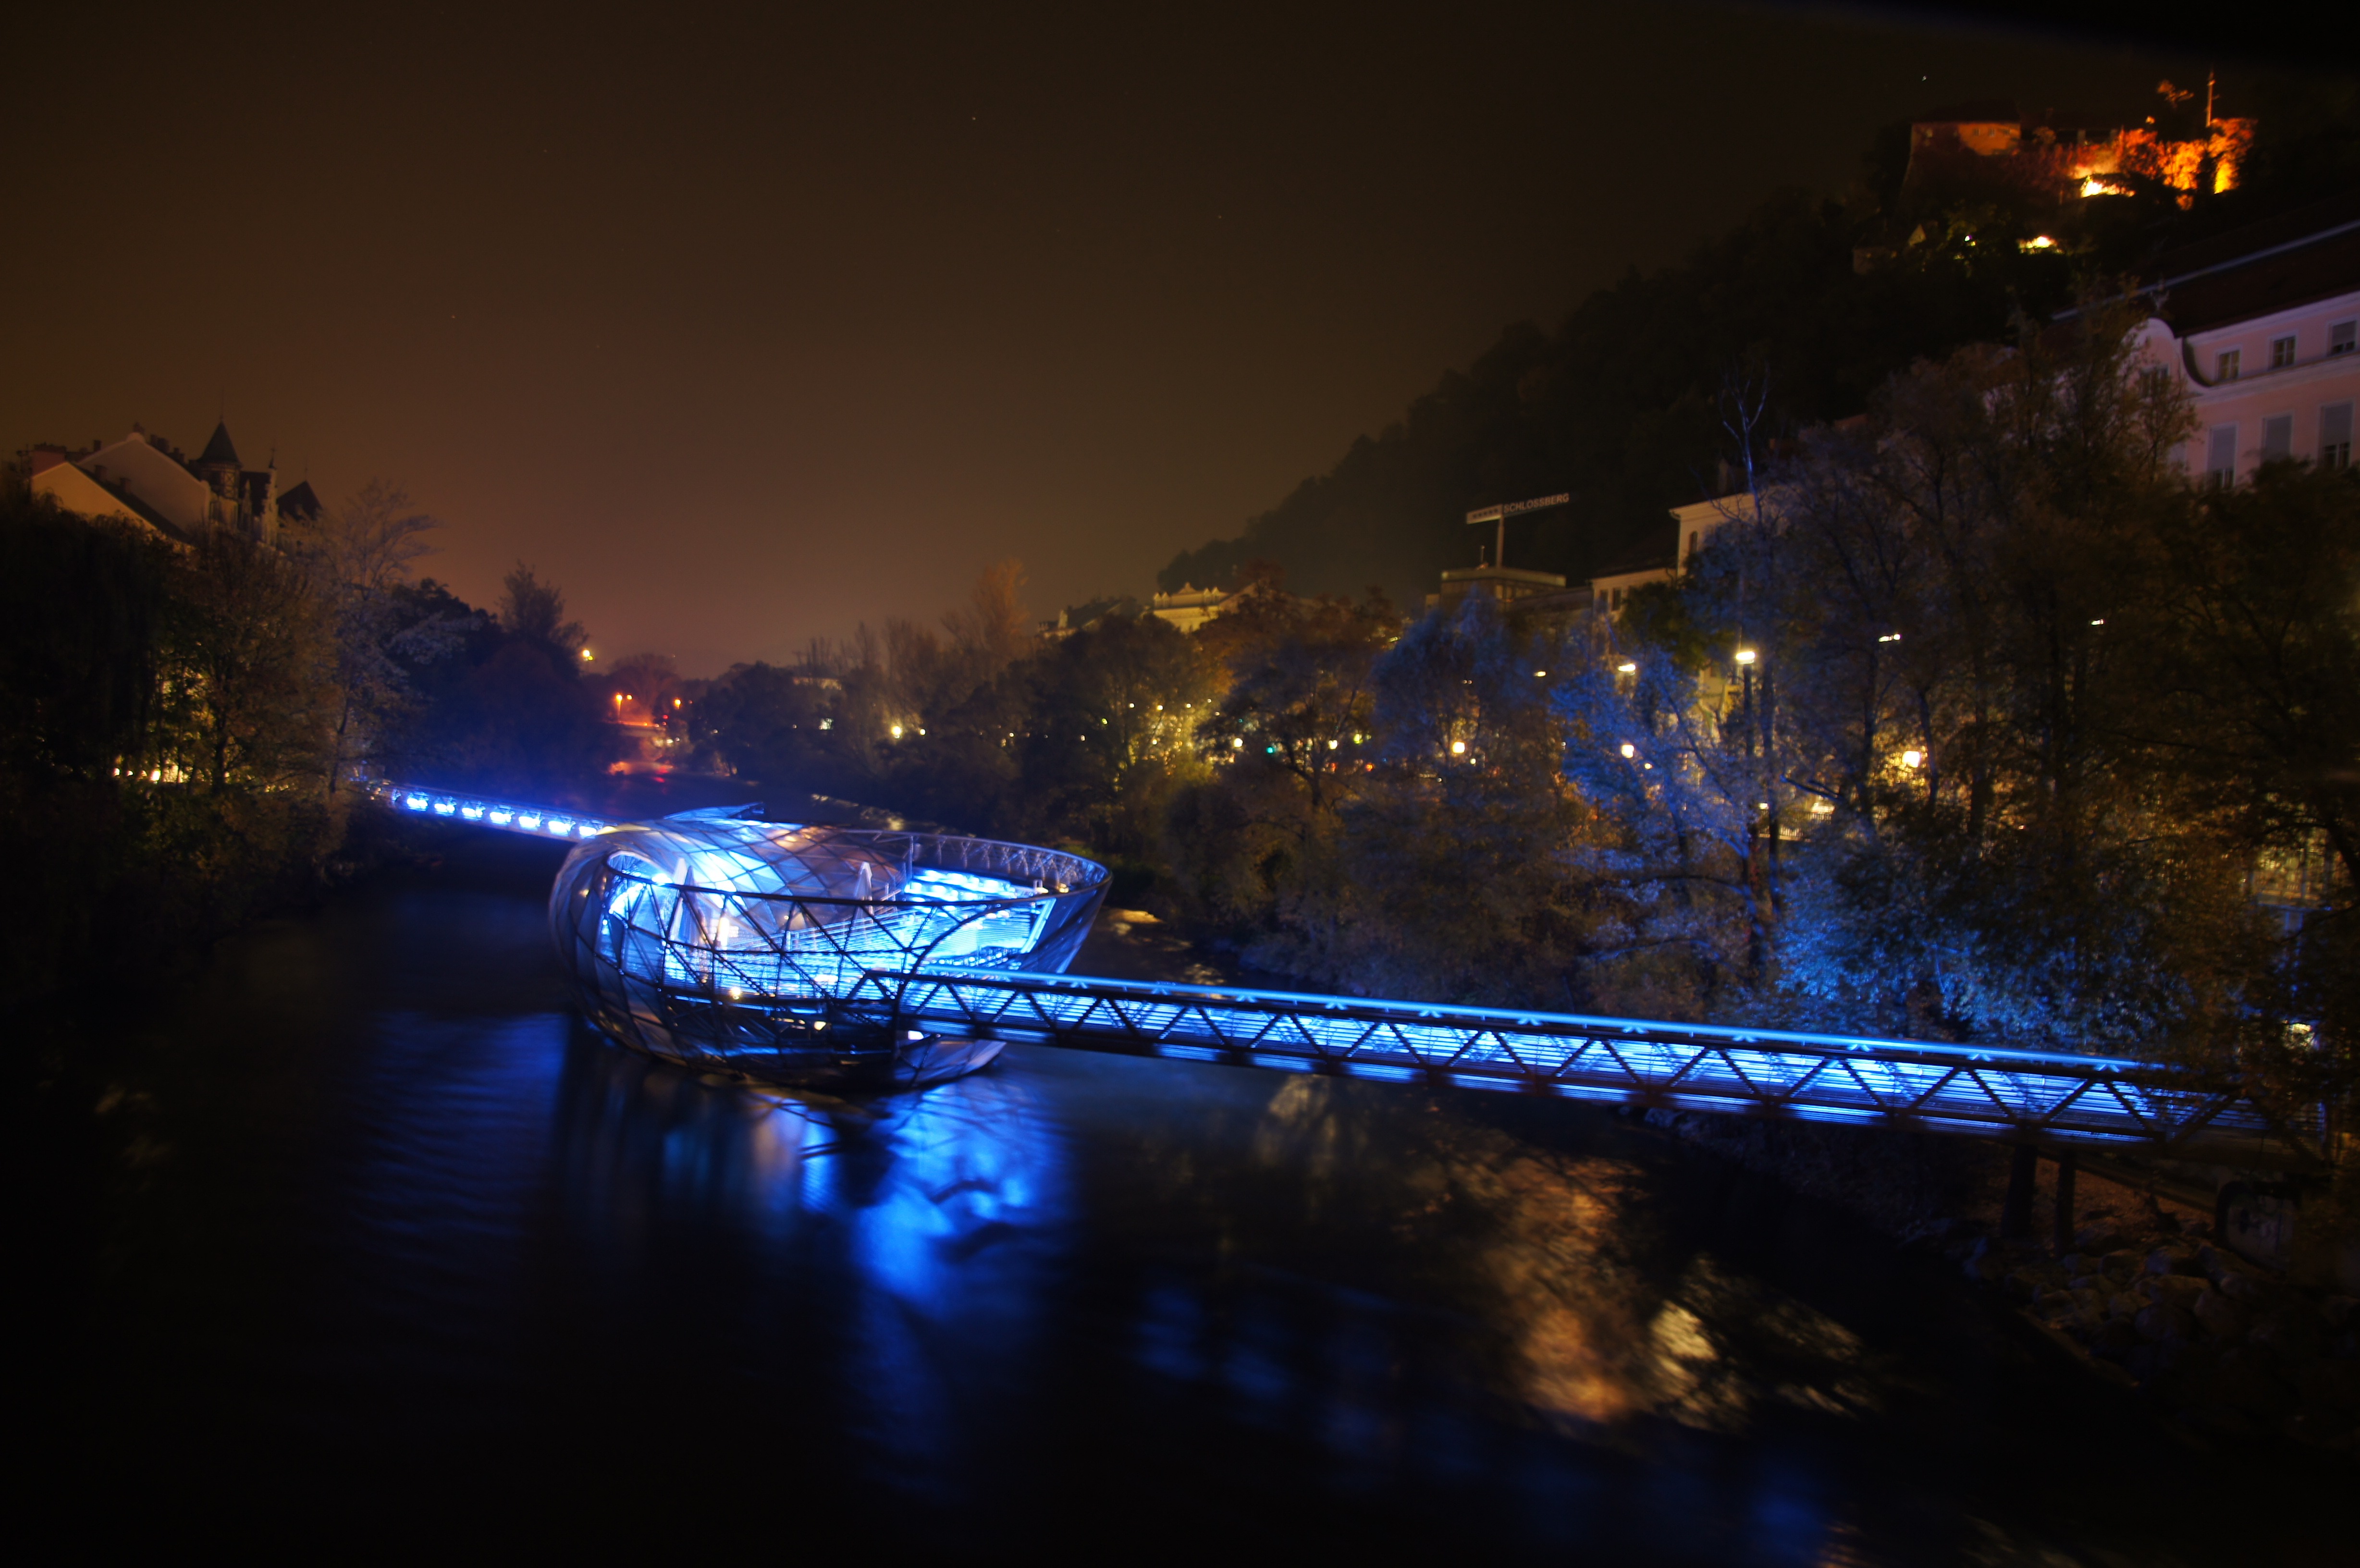
light, night, sunlight, morning, cityscape, dusk, evening, reflection, darkness, lighting, mur, graz, screenshot, murinsel, capital of culture, atmosphere of earth, 2003